Gozenyama, Ibaraki

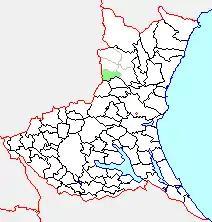
Map of Gozenyama, Ibaraki

On October 16, 2004, Gozenyama, along with the town of Yamagata (also from Higashiibaraki District), the town of Ōmiya, and the villages of Miwa and Ogawa (all from Naka District), was merged to create the city of Hitachiōmiya and no longer exists as an independent municipality.